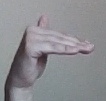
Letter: khaa